Micrometer (device)

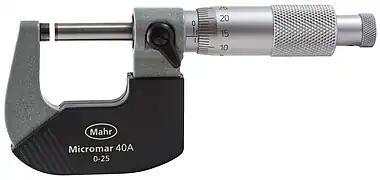
Modern micrometer with a reading of 1.639 ± 0.005 mm. Assuming no zero error, this is also the measurement. (One may need to enlarge the image to read it.)

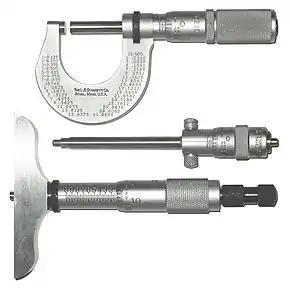
Outside, inside, and depth micrometers. The outside micrometer has a unit conversion chart between fractional and decimal inch measurements etched onto the frame.

A micrometer, sometimes known as a micrometer screw gauge (MSG), is a device incorporating a calibrated screw for accurate measurement of the size of components. It widely used in mechanical engineering, machining, metrology as well as most mechanical trades, along with other dimensional instruments such as dial, vernier, and digital calipers. Micrometers are usually, but not always, in the form of calipers (opposing ends joined by a frame). The spindle is a very accurately machined screw and the object to be measured is placed between the spindle and the anvil. The spindle is moved by turning the ratchet knob or thimble until the object to be measured is lightly touched by both the spindle and the anvil.